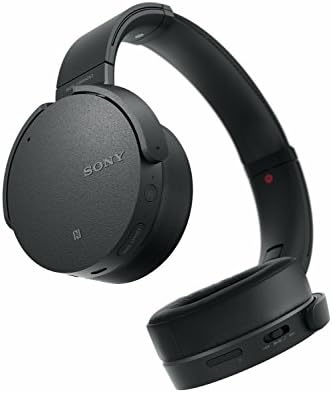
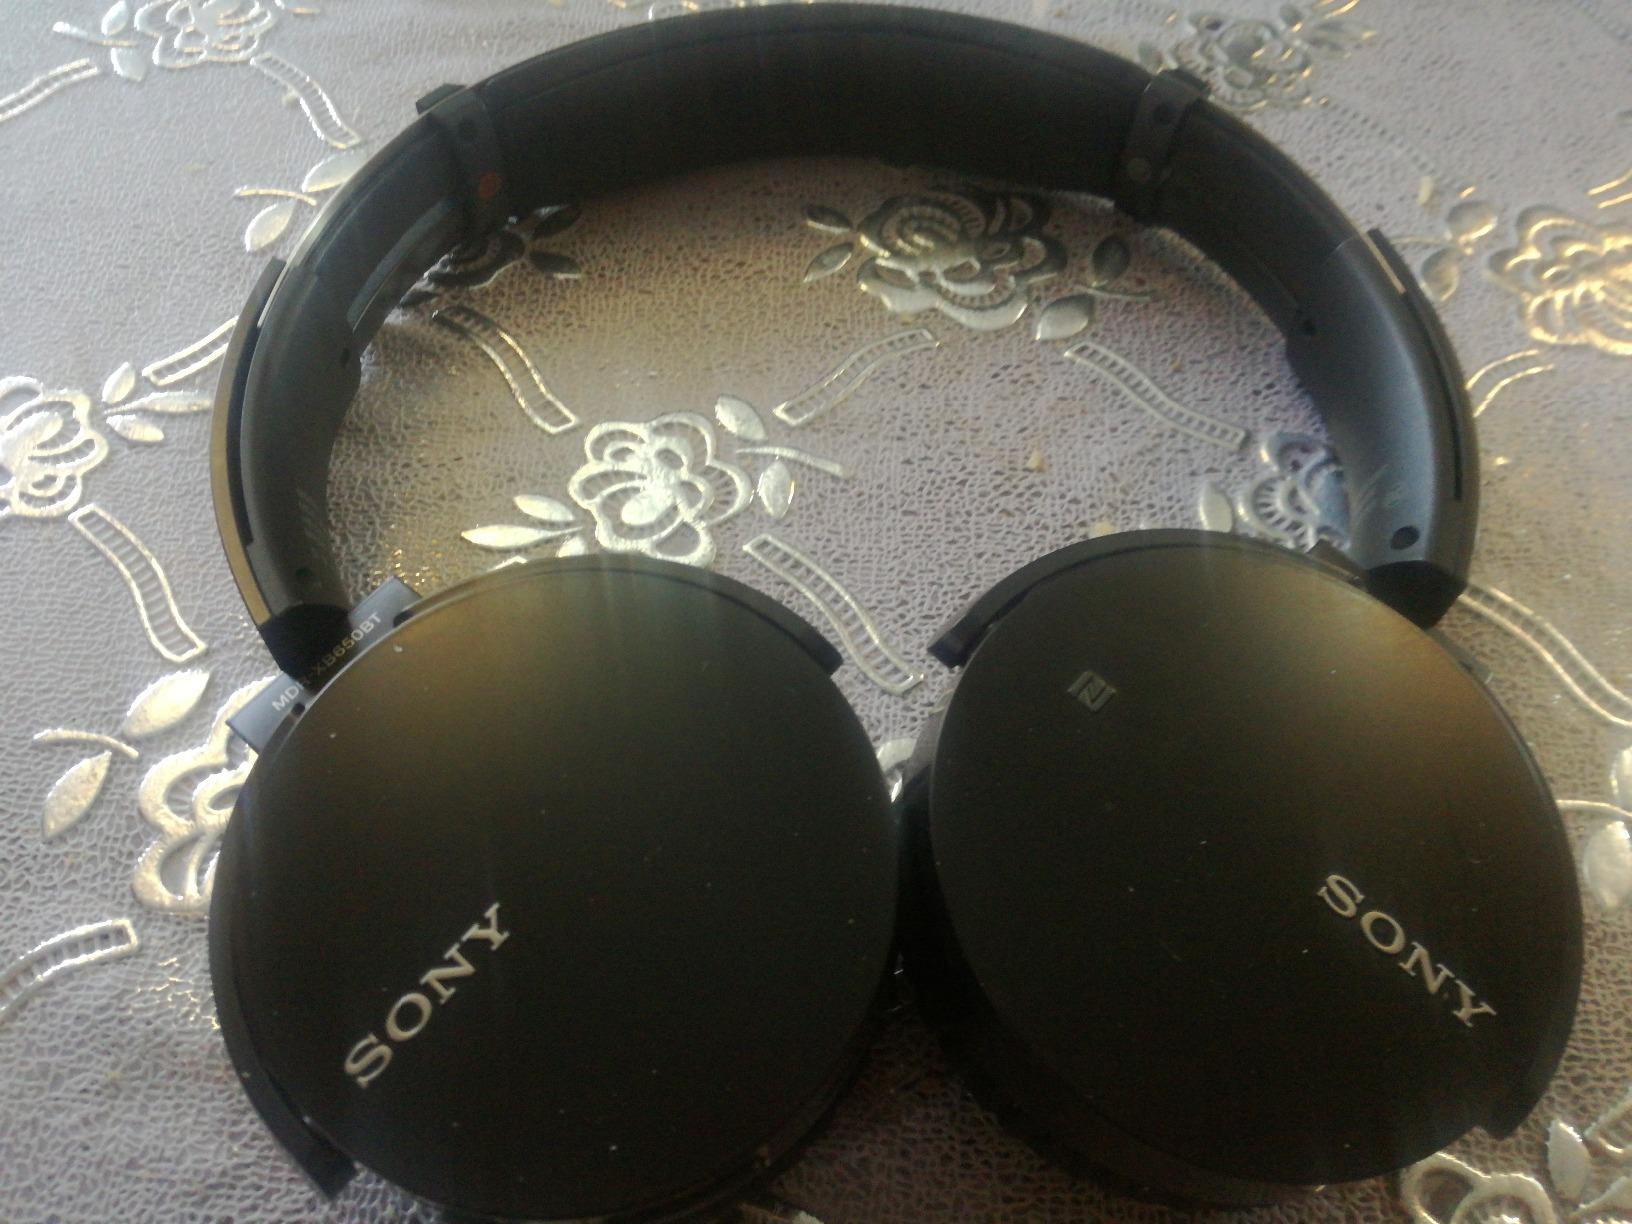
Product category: headphones
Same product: no